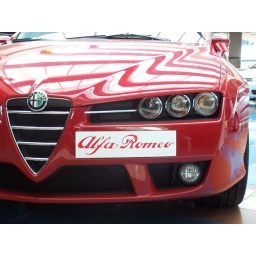
Alfa Romeo Brera 2006 considered as the most beautiful car in the last auto show at Frankfurt